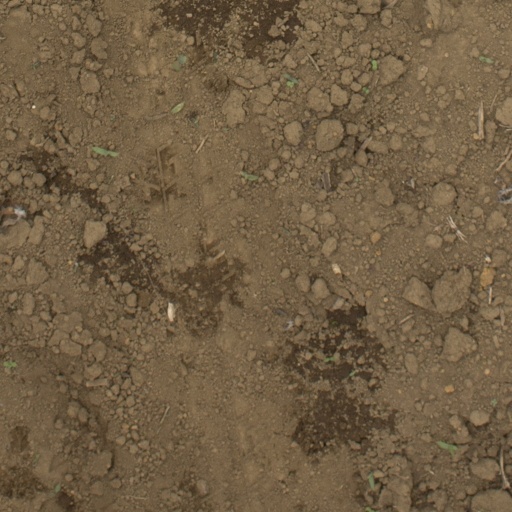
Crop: Jerusalem artichoke